Princess Joséphine-Charlotte of Belgium

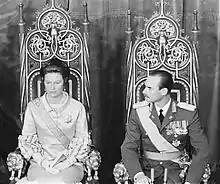
Joséphine-Charlotte and Jean at the accession of Grand Duke Jean in 1964.

As a Belgian princess, Joséphine-Charlotte brought a wealth of elegance, taste and refinement to her new homeland. She carried out many social, cultural and humanitarian duties. She focused on several initiatives that she would ardently support, particularly matters pertaining to children and families. Unlike her predecessors, Joséphine-Charlotte played her role as Grand Duchess perfectly, albeit always reservedly, which resulted in Joséphine-Charlotte's low popularity among the Luxembourgers. She also never fully mastered the Luxembourgish language. After the accession of Grand Duke Jean in 1964, the Grand Ducal family, who initially lived at Betzdorf Castle, moved to Berg Castle. Grand Duchess Joséphine-Charlotte was actively involved in the renovation of the castle.